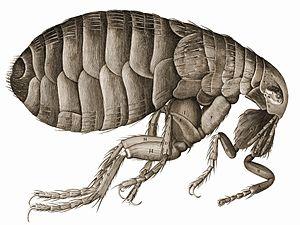
Robert Hooke est un scientifique pluridisciplinaire anglais né le 18 juillet 1635 à Freshwater et mort le 3 mars 1703 à Londres. Il est considéré comme l'un des plus grands scientifiques expérimentaux du XVIIᵉ siècle et l'une des figures clés de la Révolution scientifique de l'époque moderne.
Selon le poète anglais John Dryden, 1665-1666 est une année de miracles : Annus mirabilis.
La Micrographia en anglais est un traité scientifique de Robert Hooke décrivant les observations réalisées par le jeune auteur de vingt-huit ans au moyen de lentilles optiques et de télescopes. Publié en septembre 1665, l'ouvrage fut immédiatement un succès de librairie.